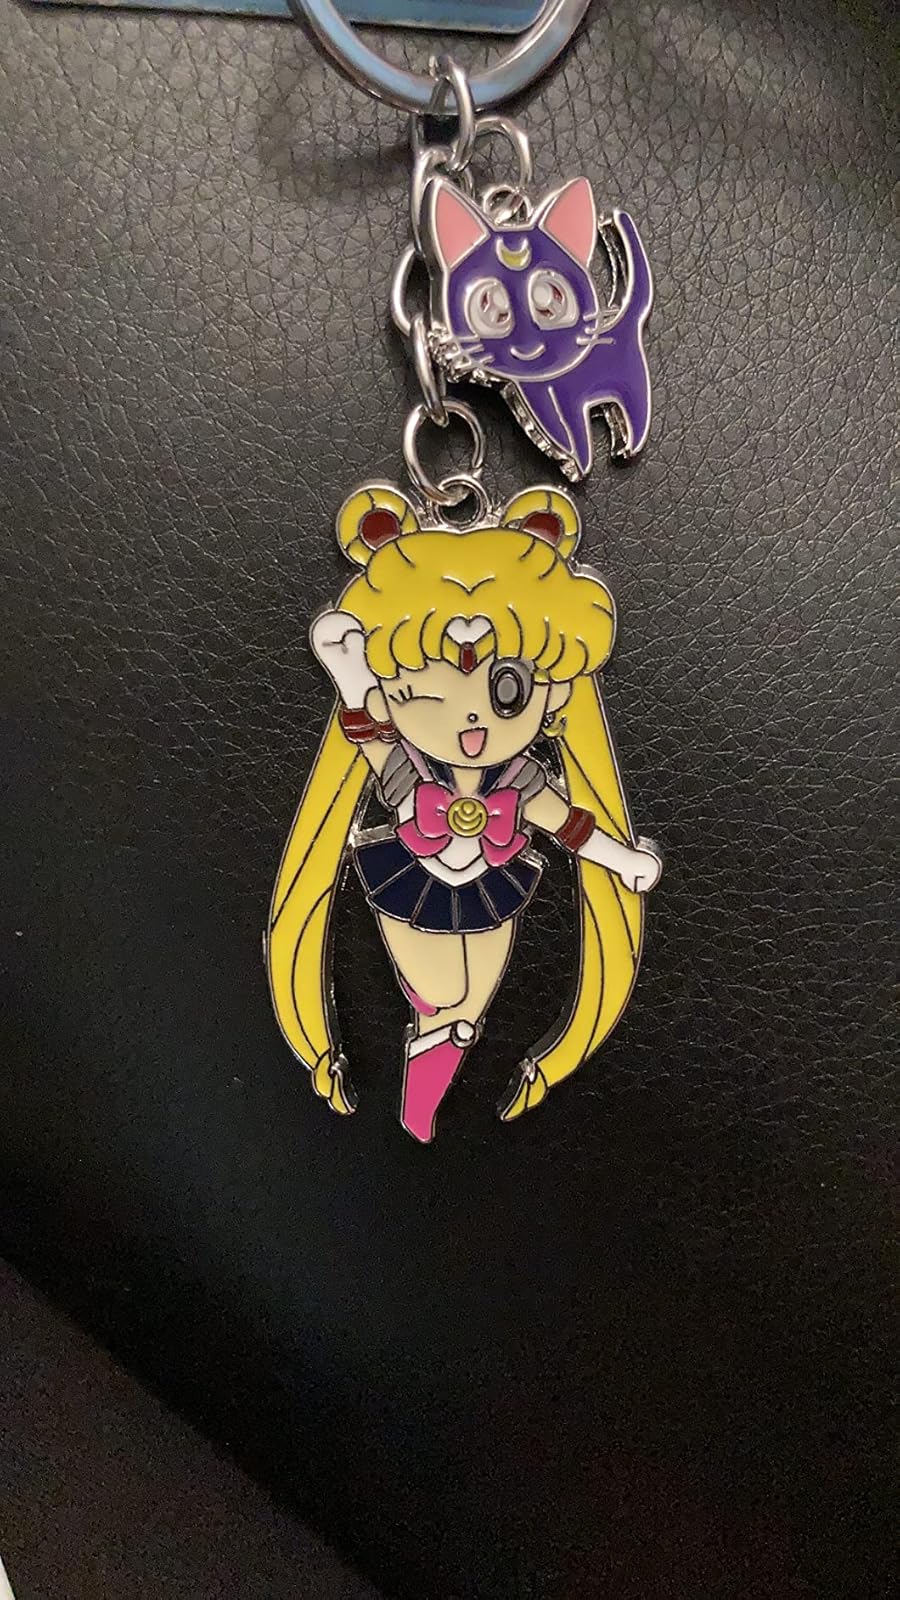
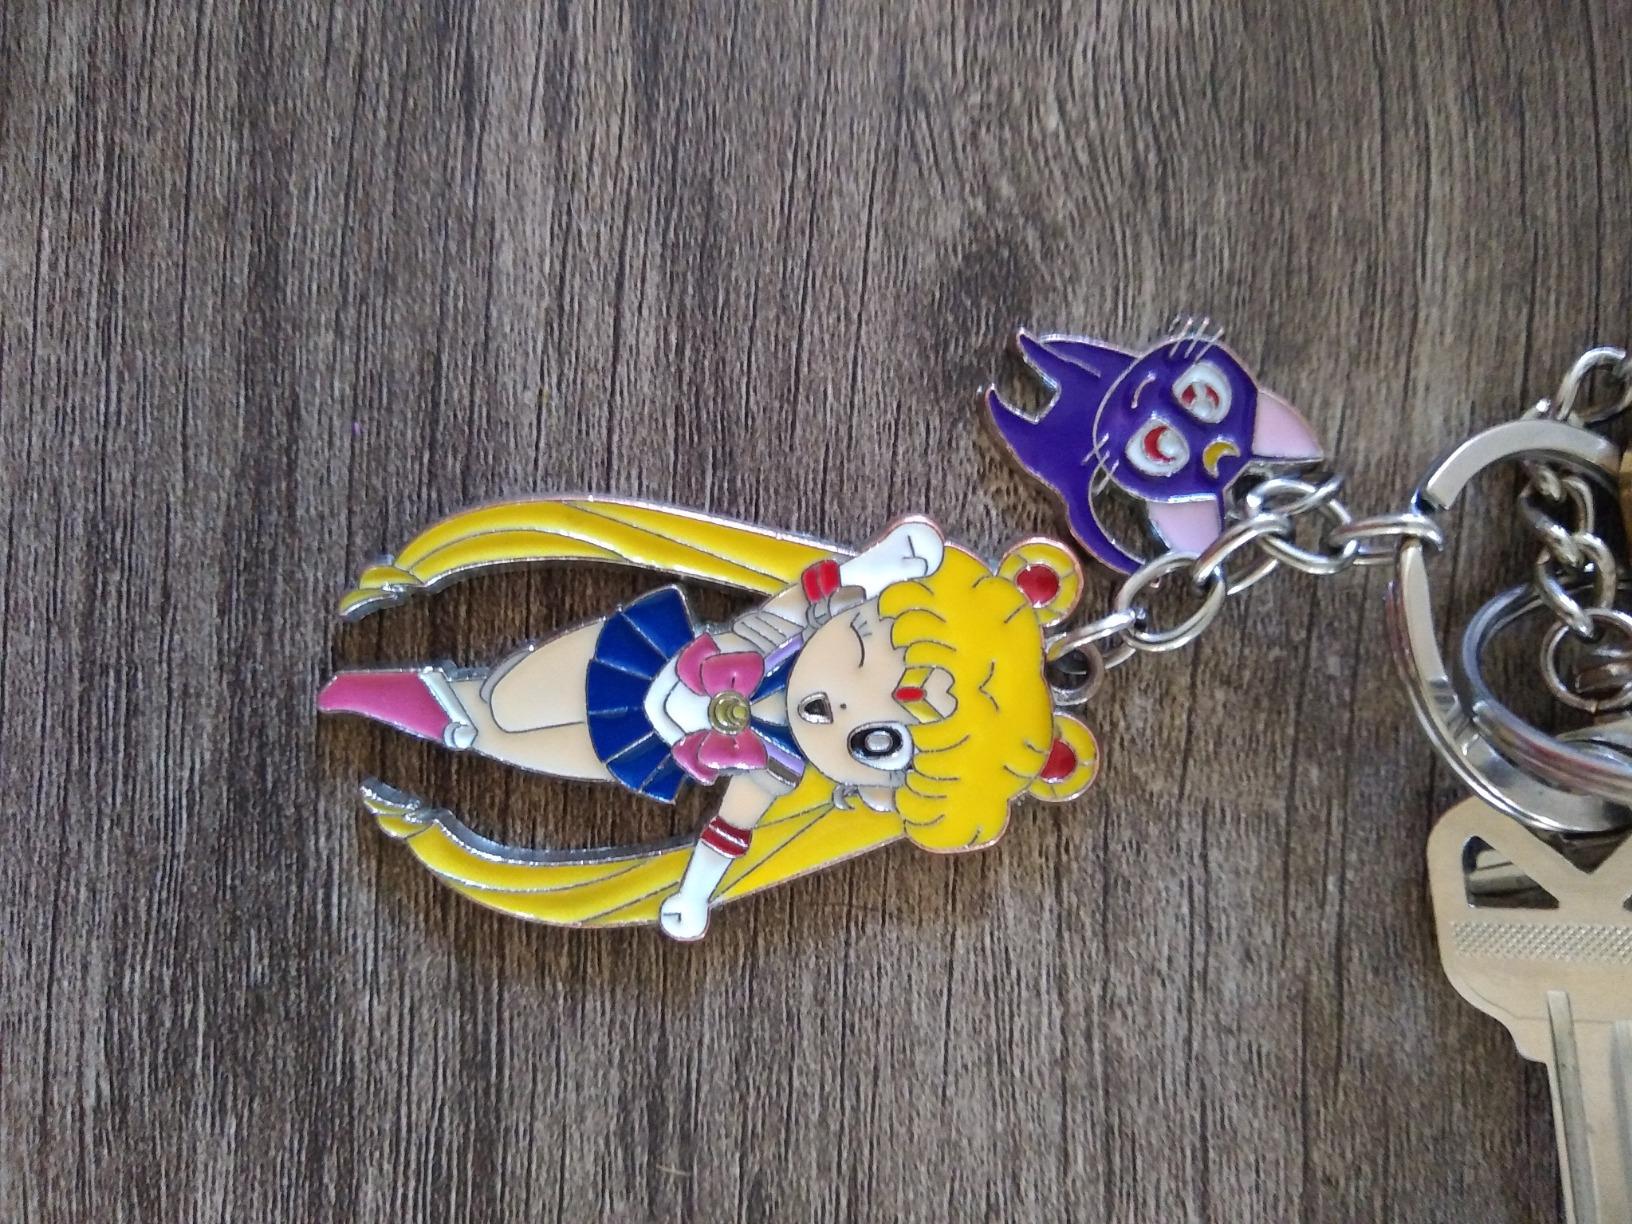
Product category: accessories_keychain
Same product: yes